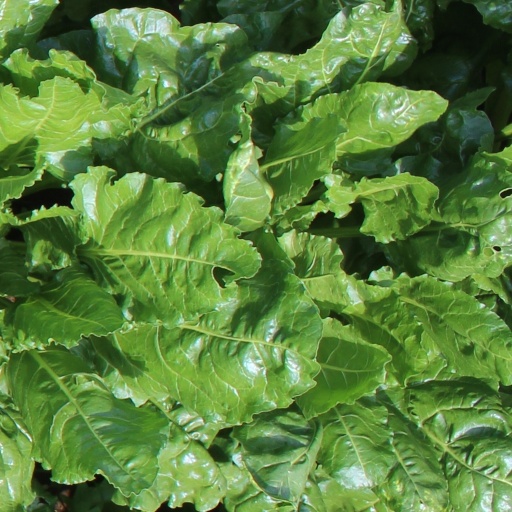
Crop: sugar beet